Jayden Maiava

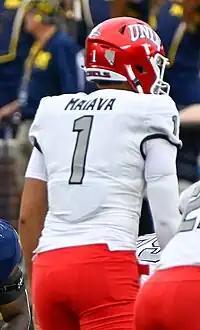
Maiava with UNLV in 2023

After redshirting in 2022, Maiava began the 2023 season as a backup. After an injury to Doug Brumfield against Vanderbilt, Maiava led UNLV to a comeback victory, throwing for 261 yards and combining for two touchdowns. The following week against UTEP, he made his first career start leading UNLV to a 45–28 victory. After finishing the regular season passing for 2,626 yards and 14 touchdowns, Maiava was named the Mountain West Freshman of the Year and to the all-conference second team. Following the conclusion of the regular season, he announced that he would be returning to UNLV the following season, despite speculation that he would transfer. However, Maiava went back on this decision on January 1, 2024, announcing that he would be entering the transfer portal.